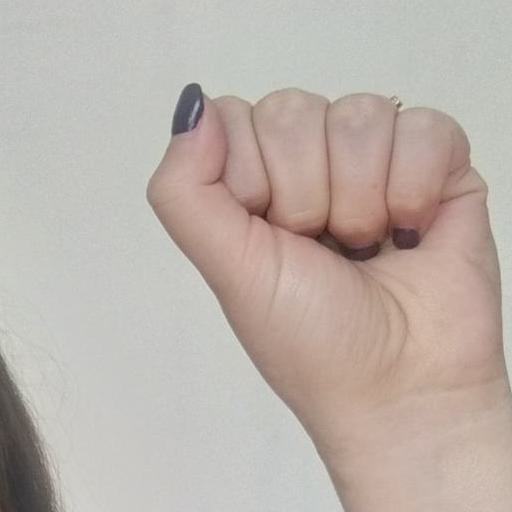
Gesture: fist